Ti'i langga

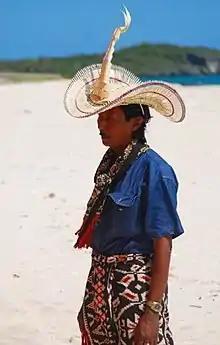
A man wearing the ti'i langga.

Ti'i langga is the wide-brimmed hat found in Rote Island, eastern Indonesia. Rote Island is the southernmost of the inhabited islands of Indonesia, in the island province of East Nusa Tenggara, not far away from Timor. The characteristic feature of the hat is the 40 to 60 centimeter high unicorn-like horn or plume sticking up near the front. Together with the sasando, the ti'i langga is the cultural identity of the culture of Rote island.